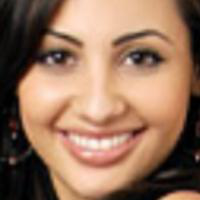
Age group: age 11-20